Hirota Shrine

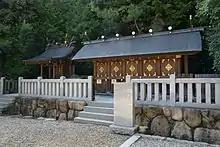
Keidai-sha

Hirota Shrine is near the bus stop for Hankyu Bus Co., Ltd. and Hanshin Bus Co., Ltd. "Hirota-Jinja-mae".